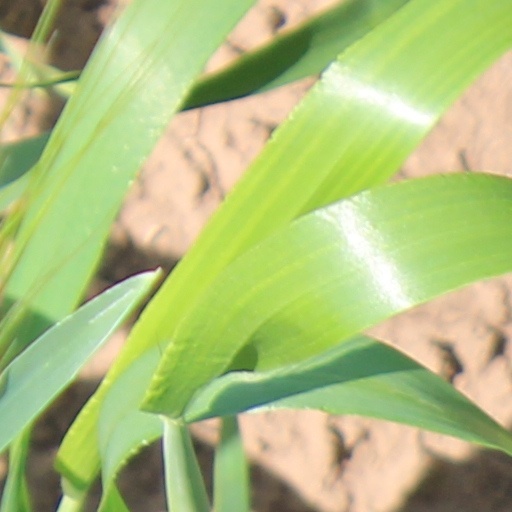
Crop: wheat